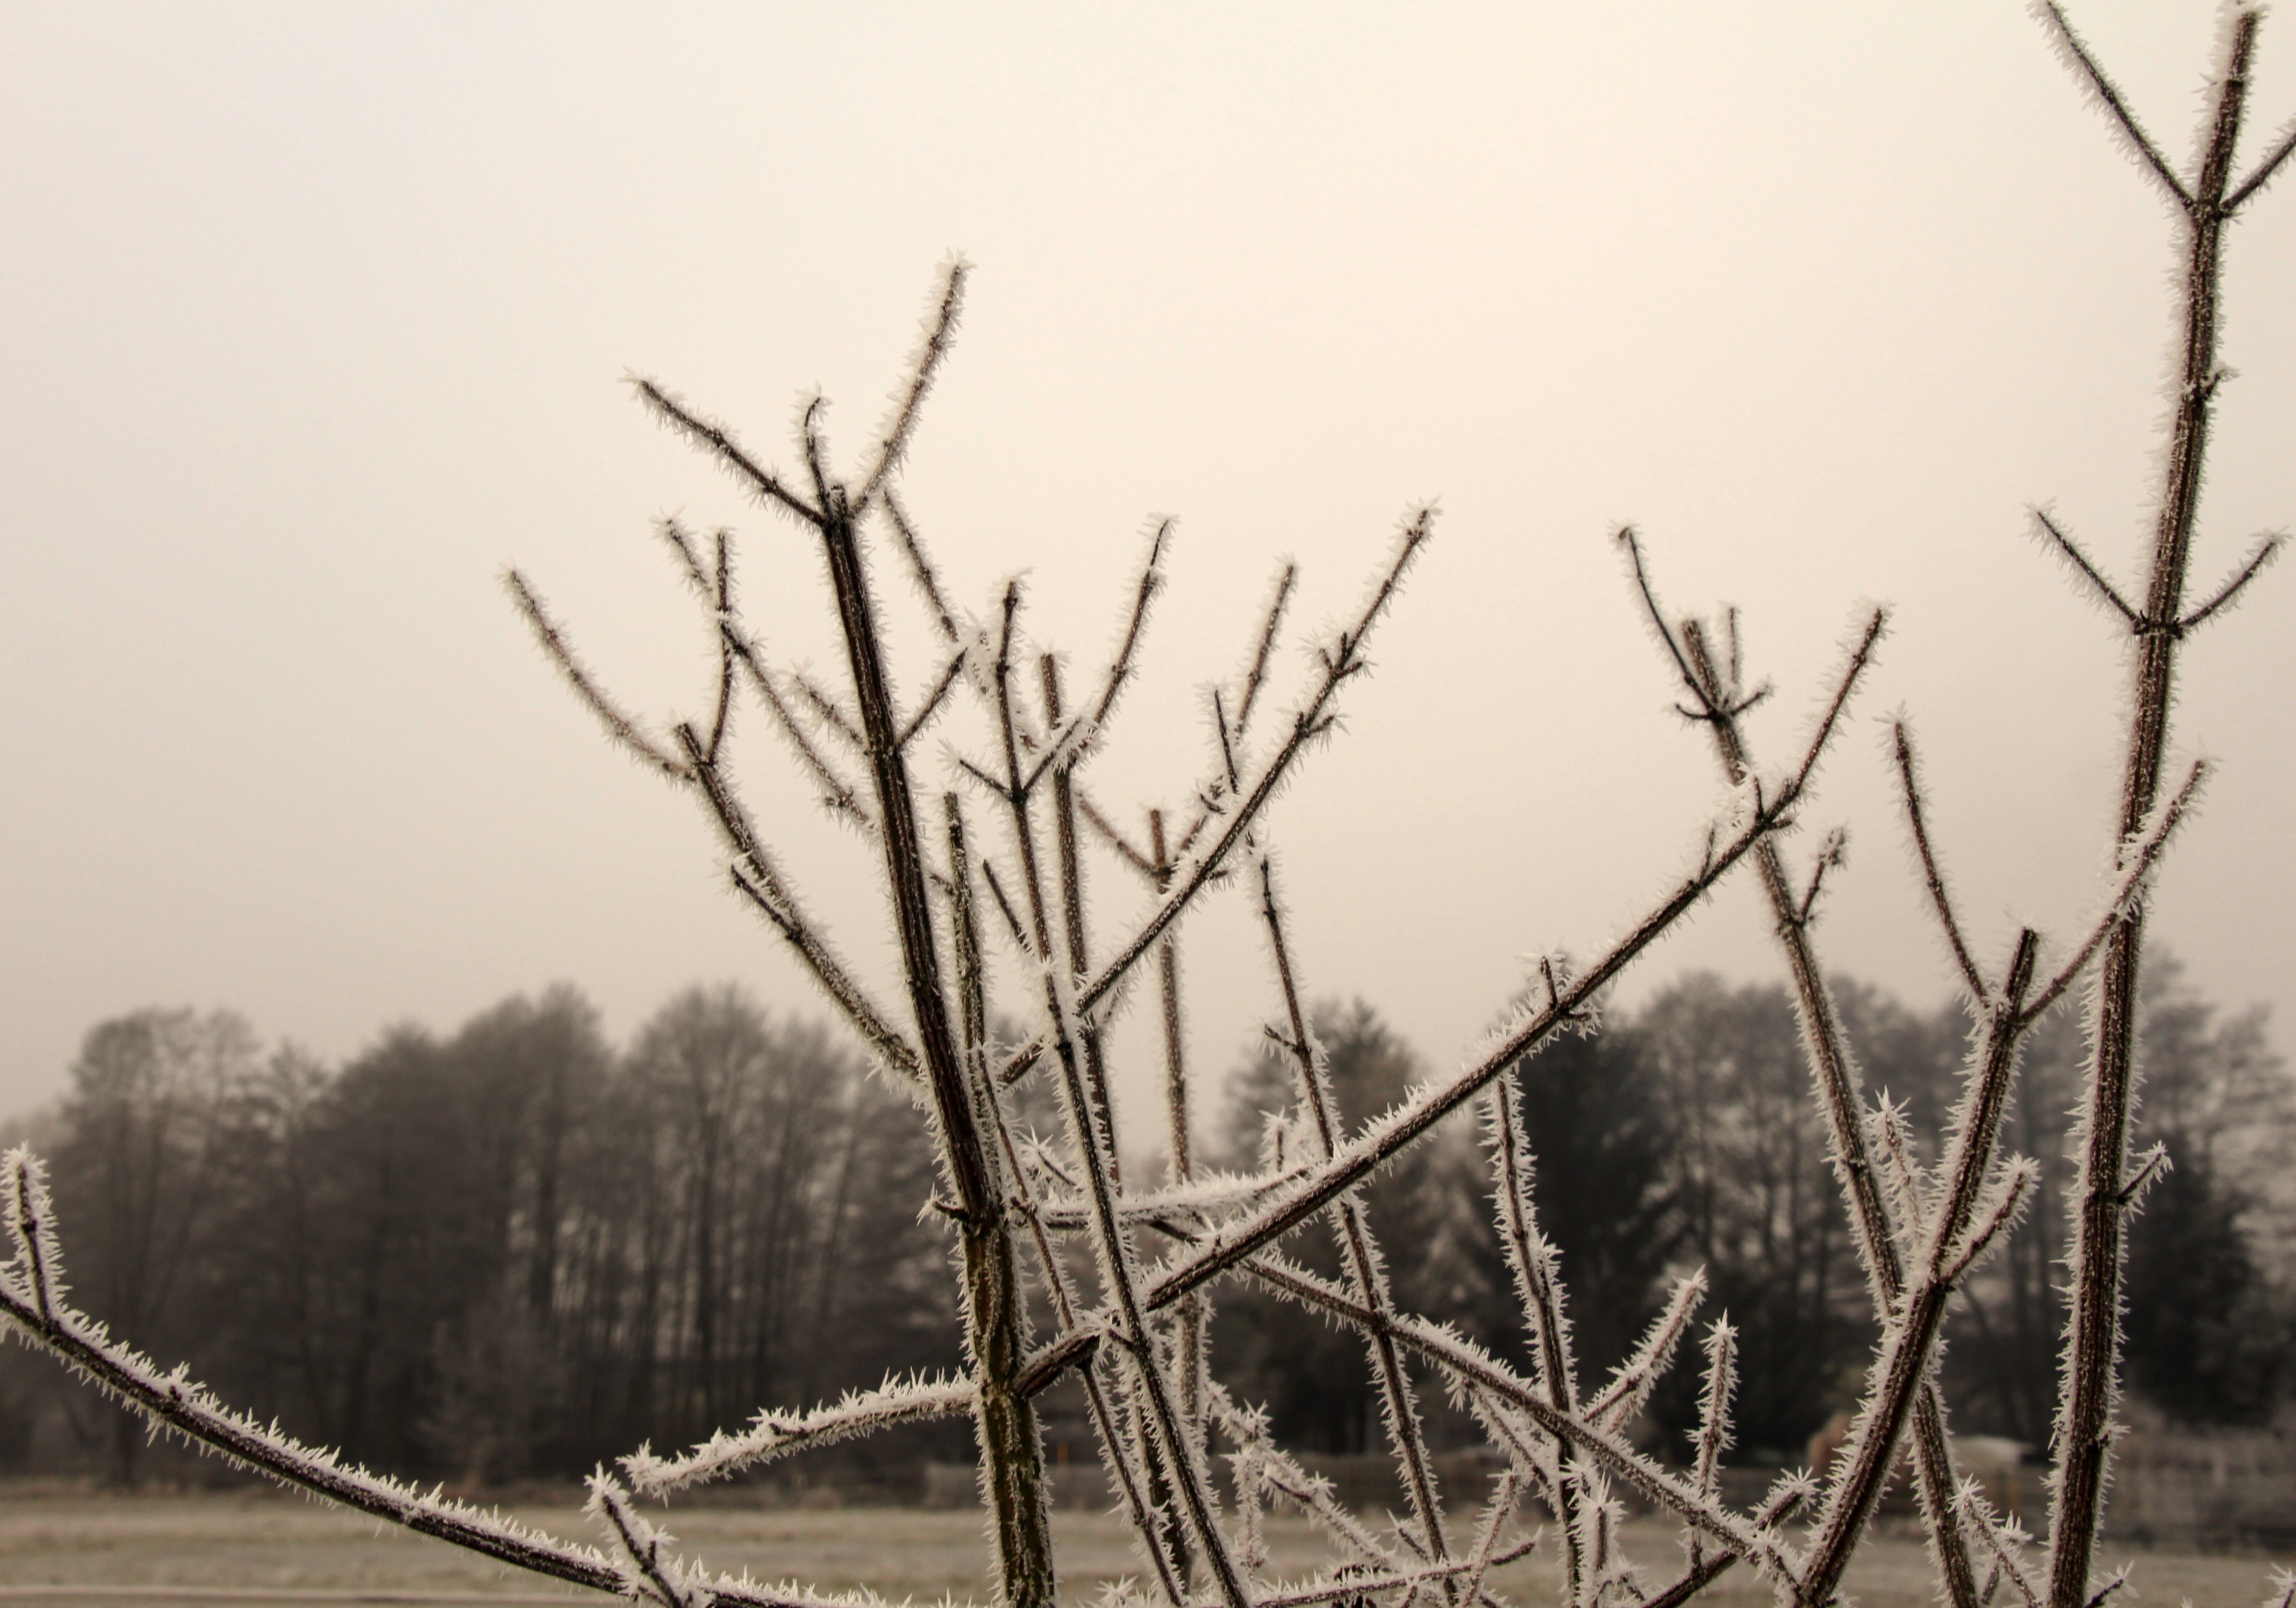
tree, nature, grass, branch, snow, cold, winter, fence, plant, mist, morning, frost, frozen, season, twig, iced, incomplete, atmospheric phenomenon, woody plant